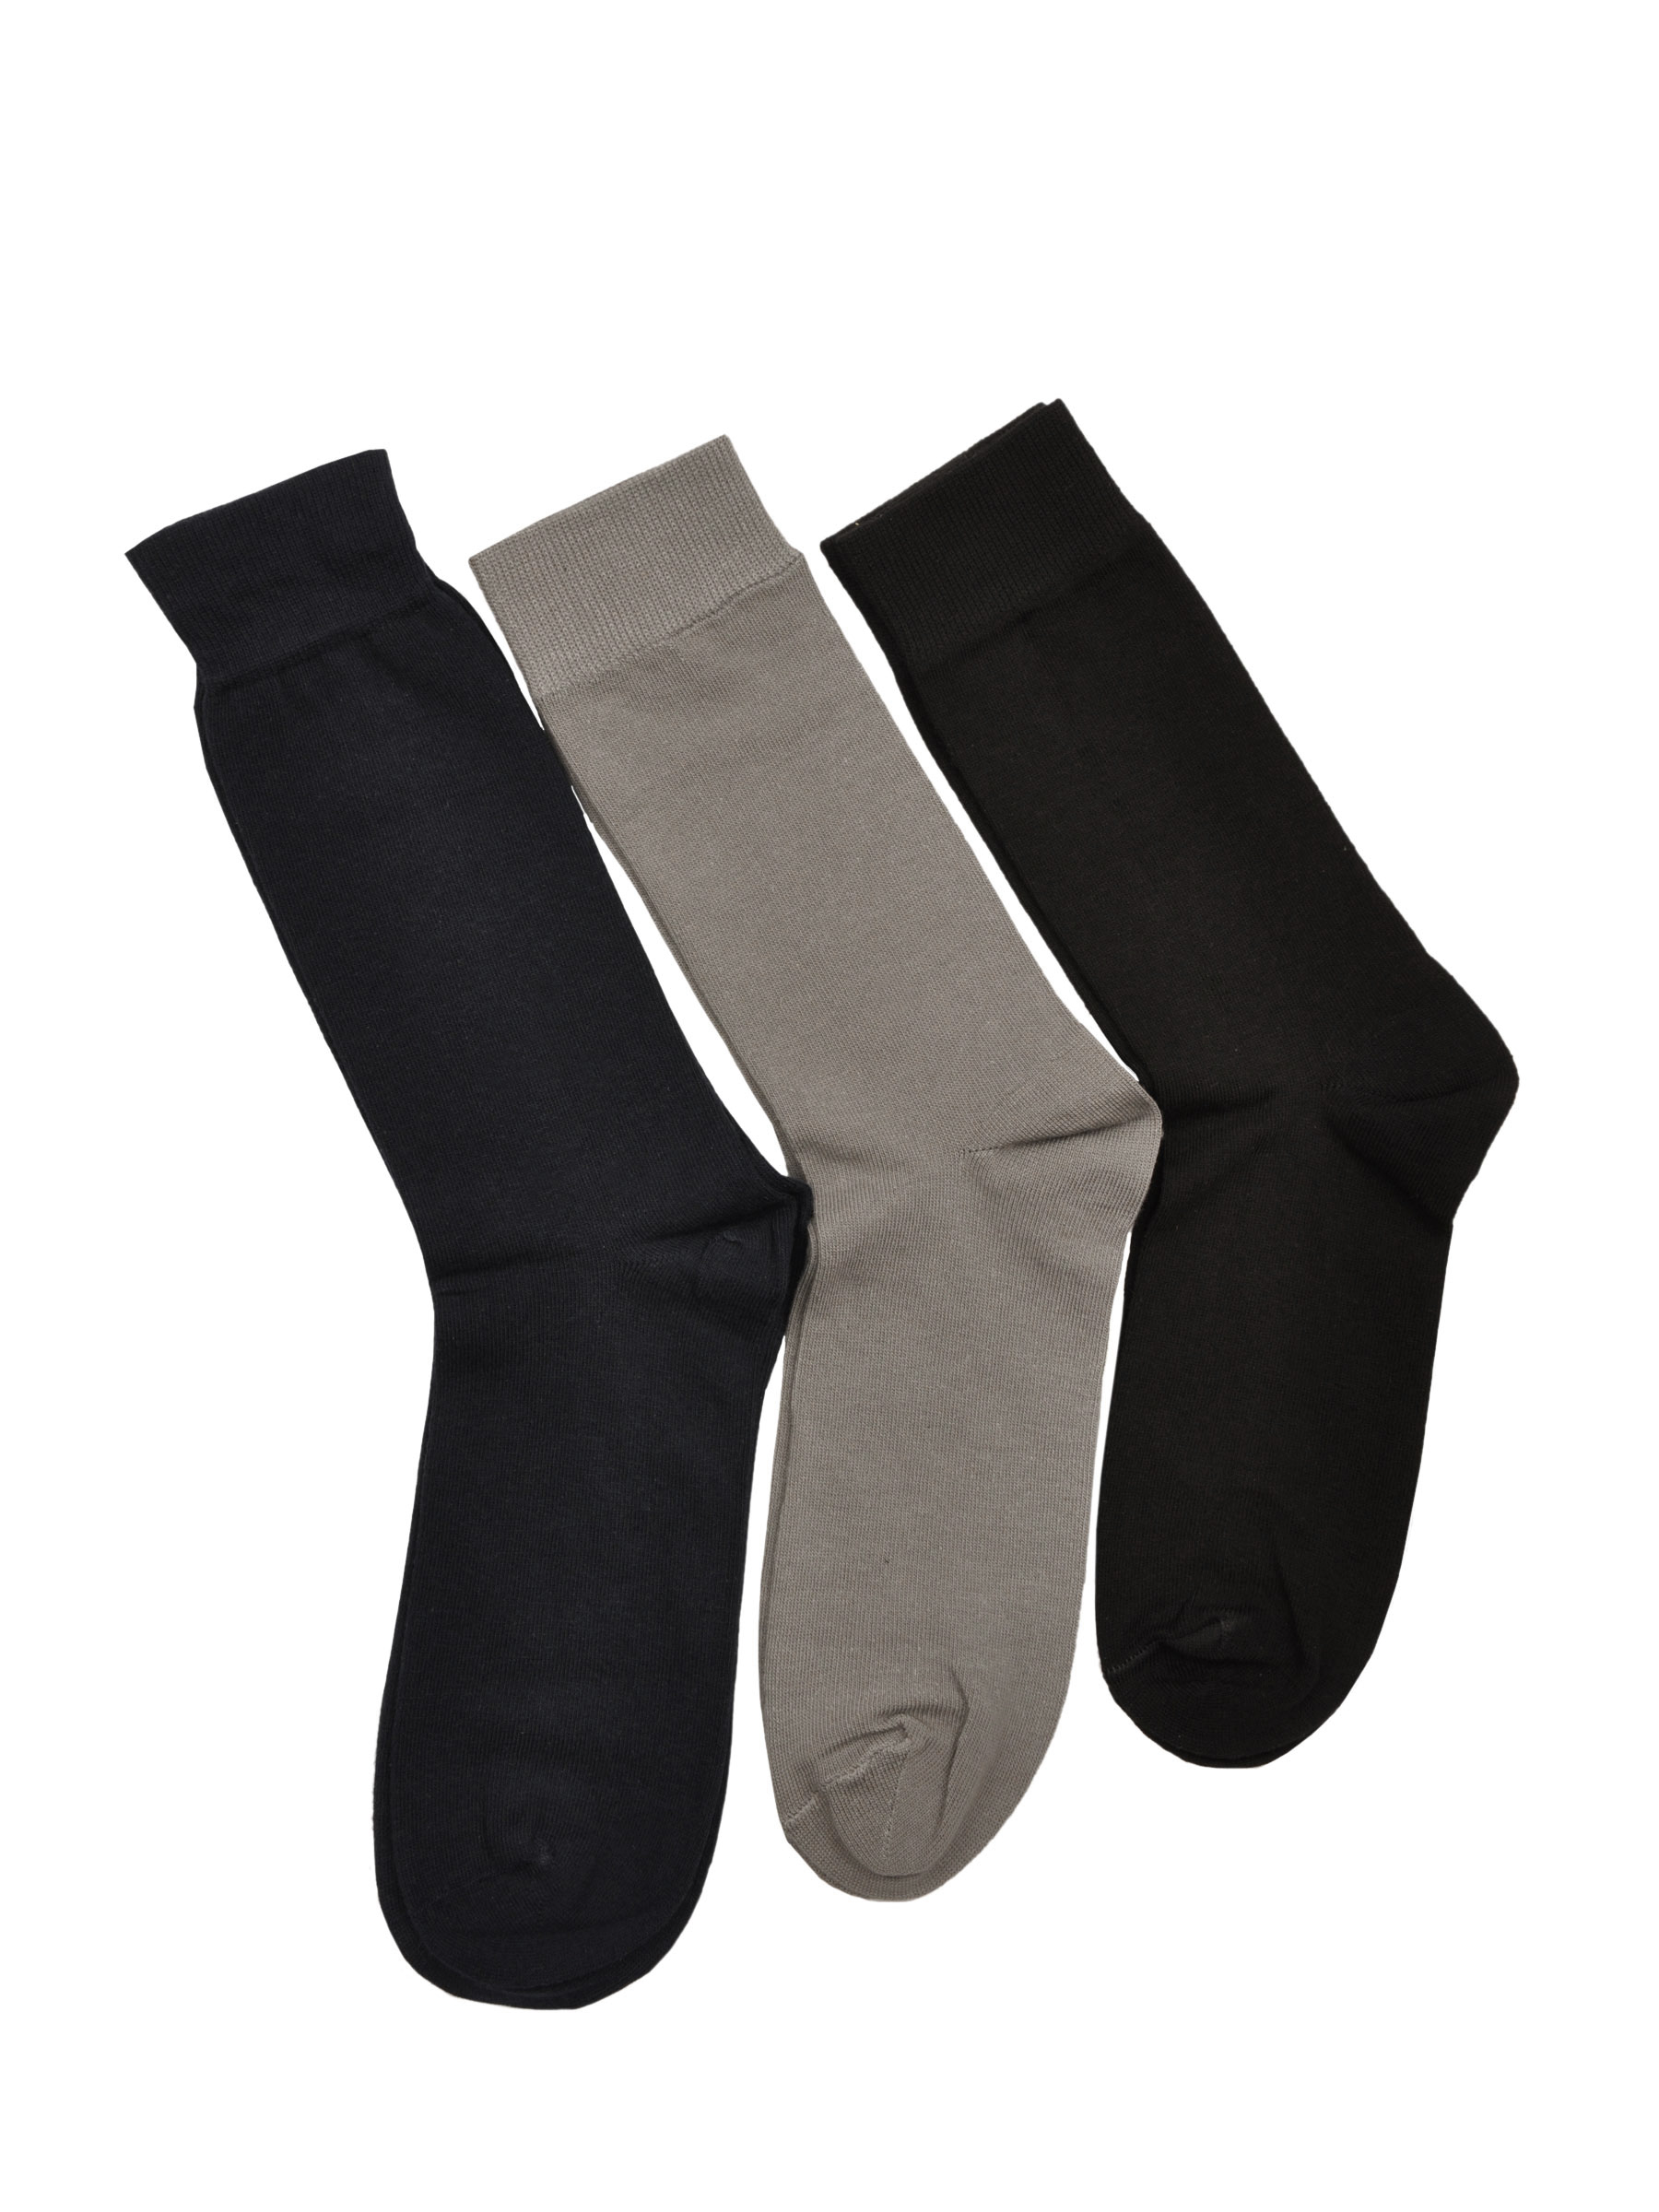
Reid & Taylor Men Solid Black Socks
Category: Accessories / Socks / Socks
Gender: Men
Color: Black
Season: Summer 2016
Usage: Formal